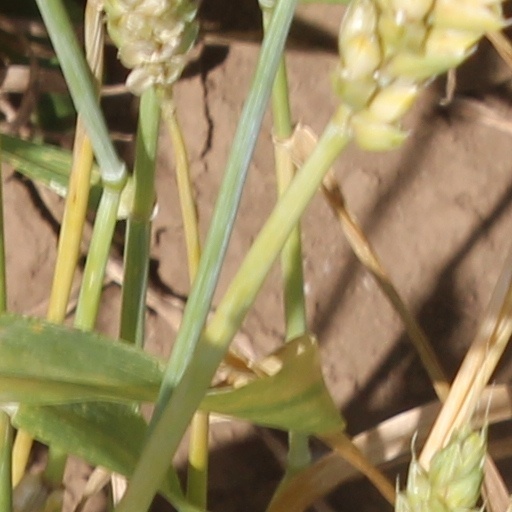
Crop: wheat